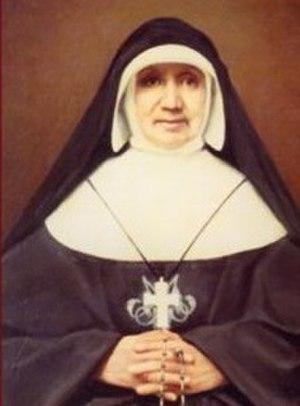
Reine Antier - fondatrice de la congrégation des petites soeurs de l'Enfant-Jésus de Chauffailles
Laussonne est une commune française située en Velay, dans le département de la Haute-Loire en région Auvergne-Rhône-Alpes.
Reine Antier est une religieuse française, fondatrice de la congrégation des Sœurs de l'Enfant-Jésus de Chauffailles.